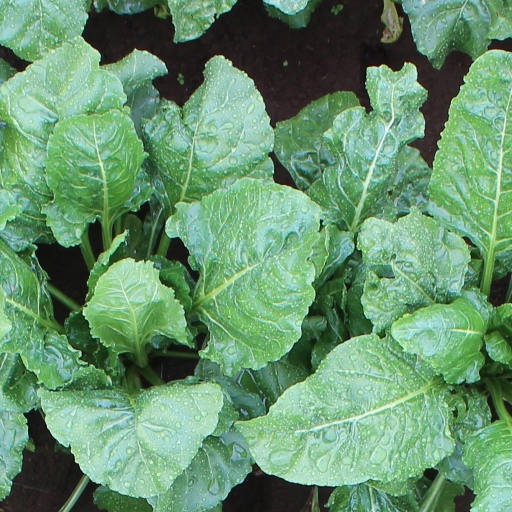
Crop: sugar beet